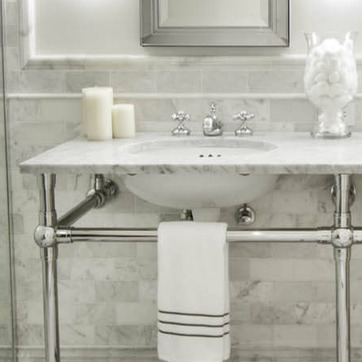
Material: ceramic